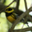
Label: bird